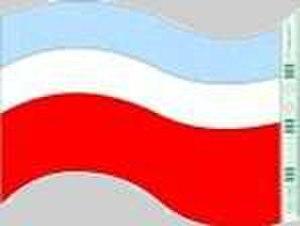
Toribío est une municipalité située dans le département de Cauca, en Colombie.